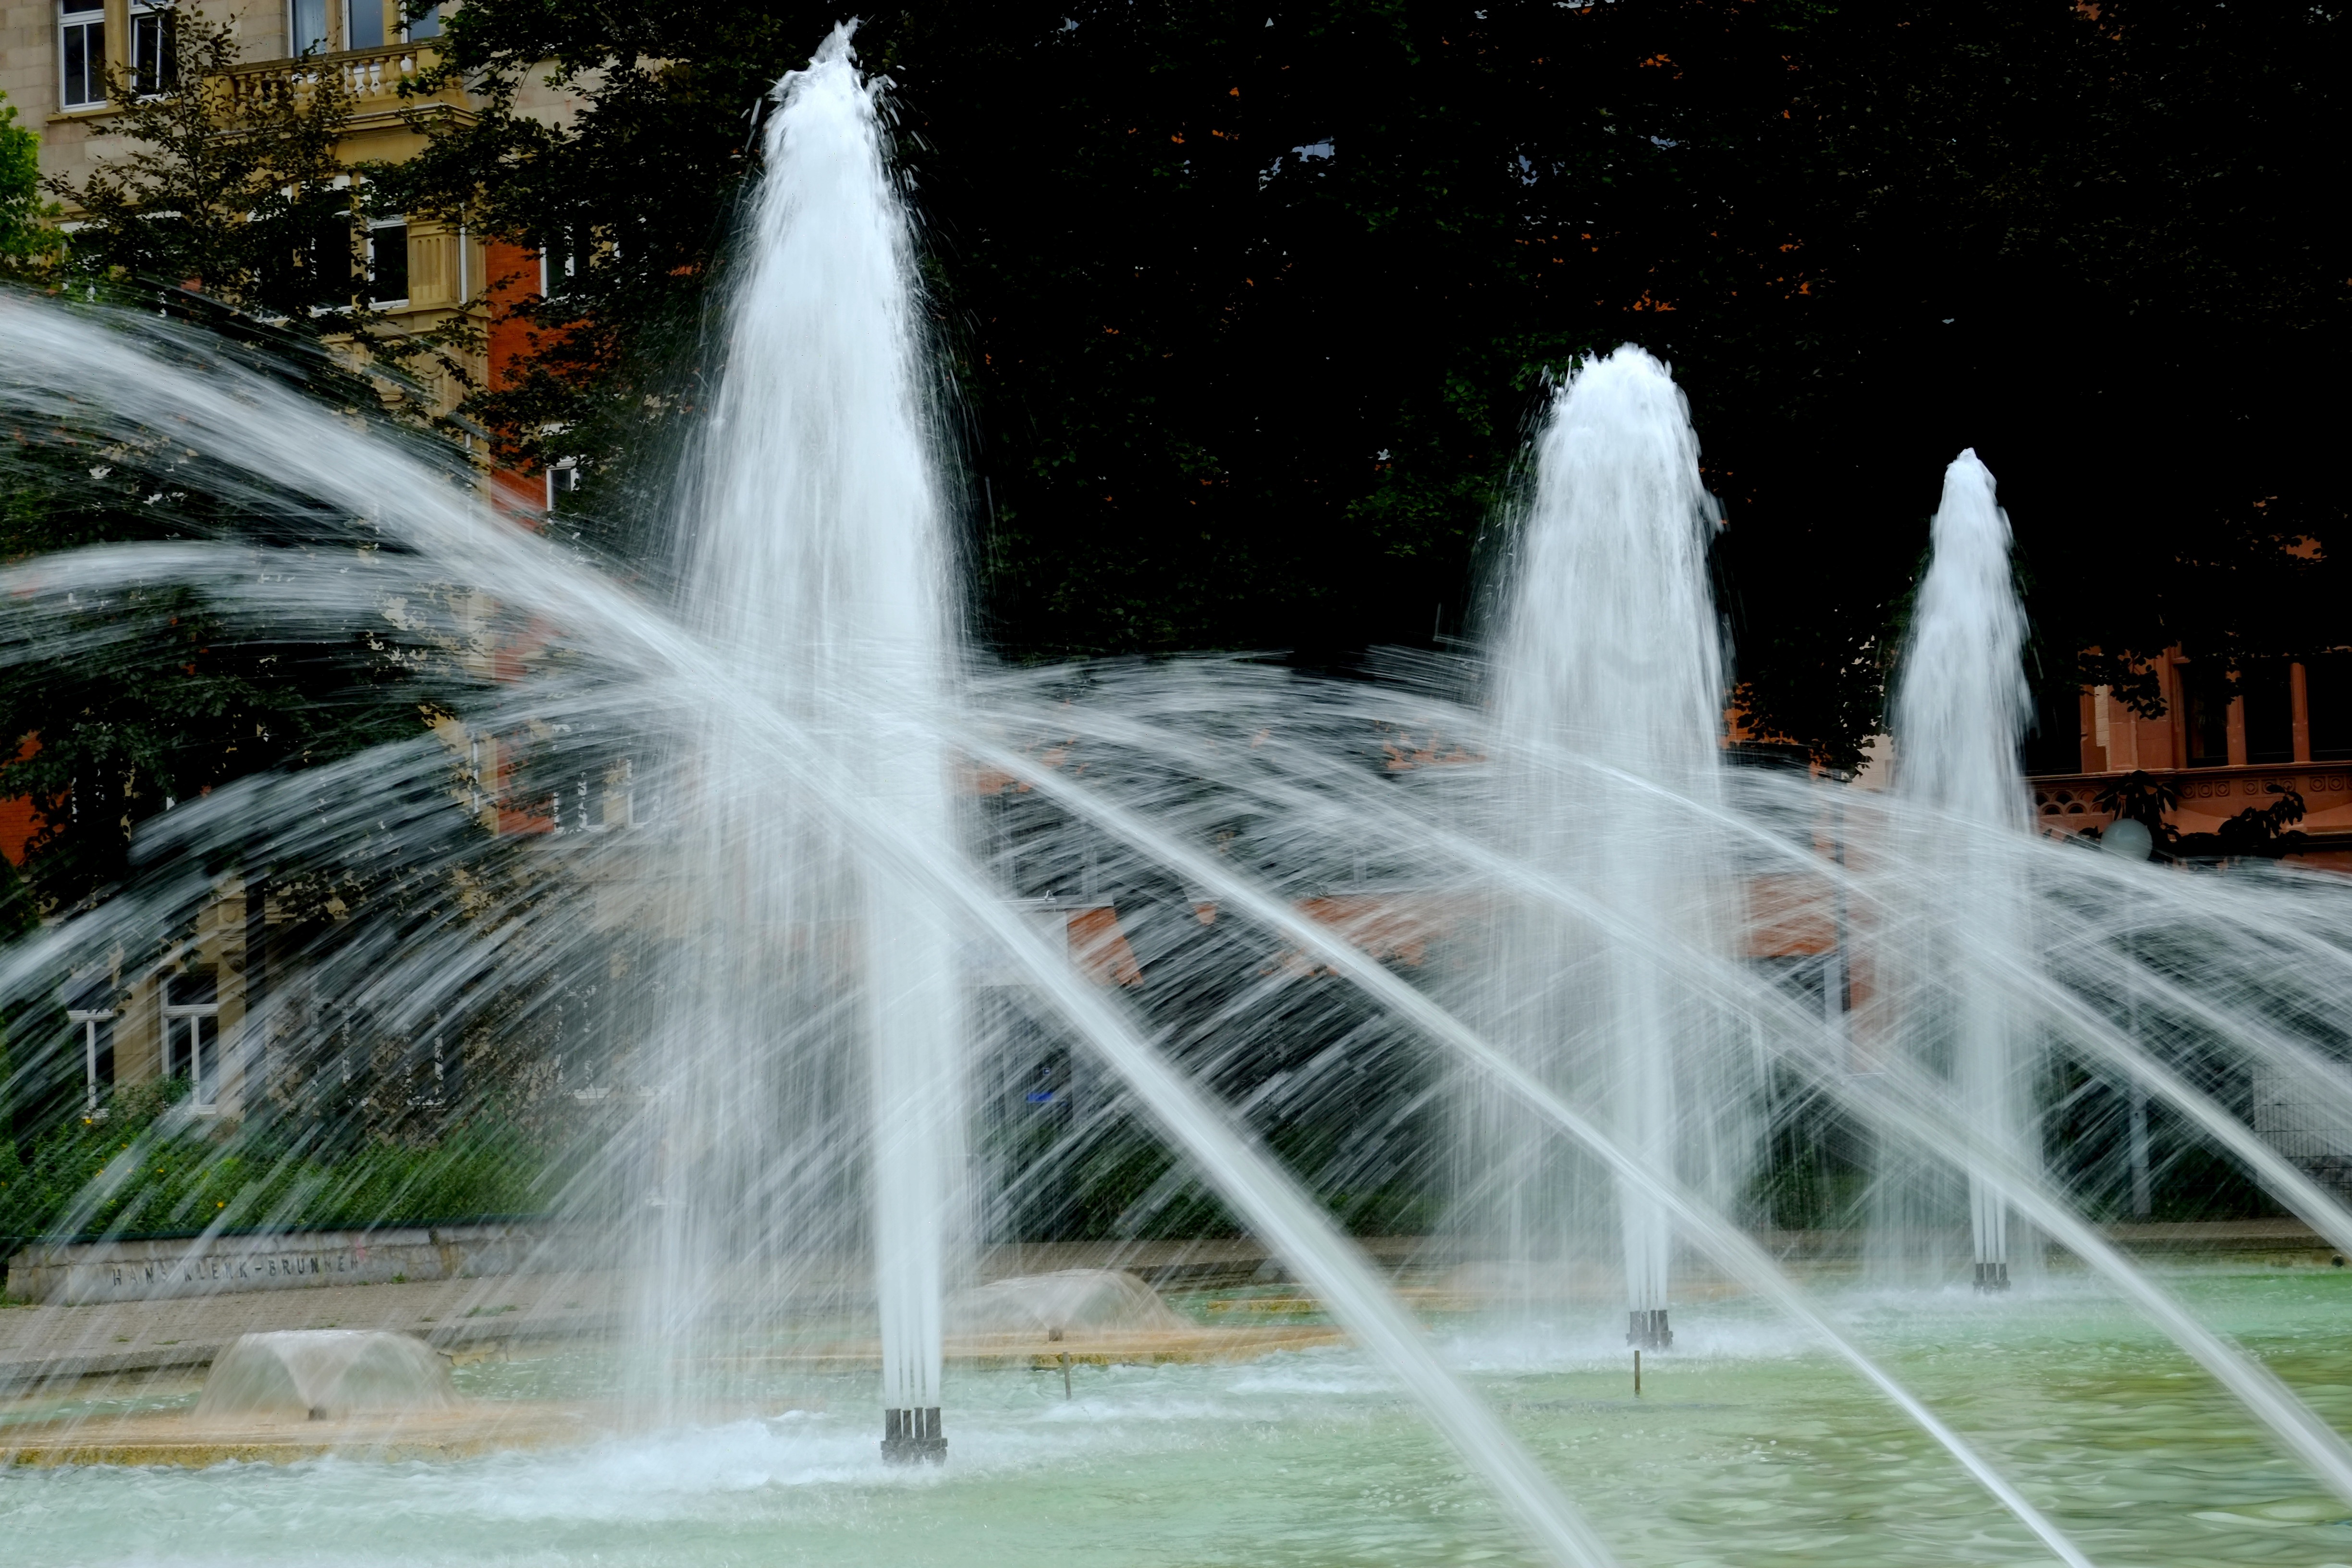
water, waterfall, liquid, white, wet, foam, park, drip, bubble, fountain, beautiful, water feature, freezing, beaded, water games, inject